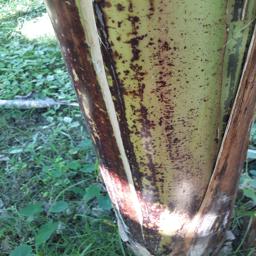
Label: PSEUDOSTEM WEEVIL